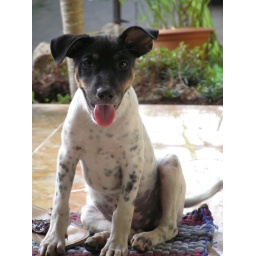
peso the friendly puppy adopted from the streets, reminded me of the small dog in &amp;quot;the mask&amp;quot;